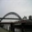
Label: bridge